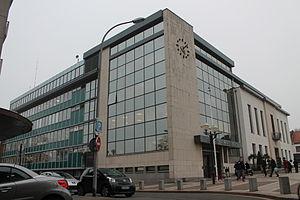
La mairie de Wattrelos, avec ses services administratifs.
Wattrelos [watʁəlo] est une commune française de 41 341 habitants, située dans le département du Nord, en région Hauts-de-France.